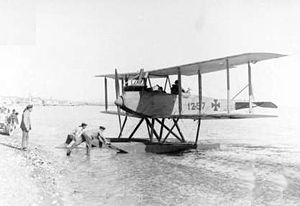
Friedrichshafen Flugzeugbau / Udvikling af fly / Søfly
Friedrichshafen FF 33L ved stranden i Beirut i det Osmanniske Rige ca. 1917
Friedrichshafen Flugzeugbau GmbH, forkortet Friedrichshafen eller FF, var en tysk flyfremstillingsvirksomhed, der var aktiv i årene 1912-1923. Virksomheden fremstillede primært lette bombefly og søfly under 1. verdenskrig. Virksomhedens totale produktion er anslået til 1692 fly, hvoraf ca. 625 var bombefly.